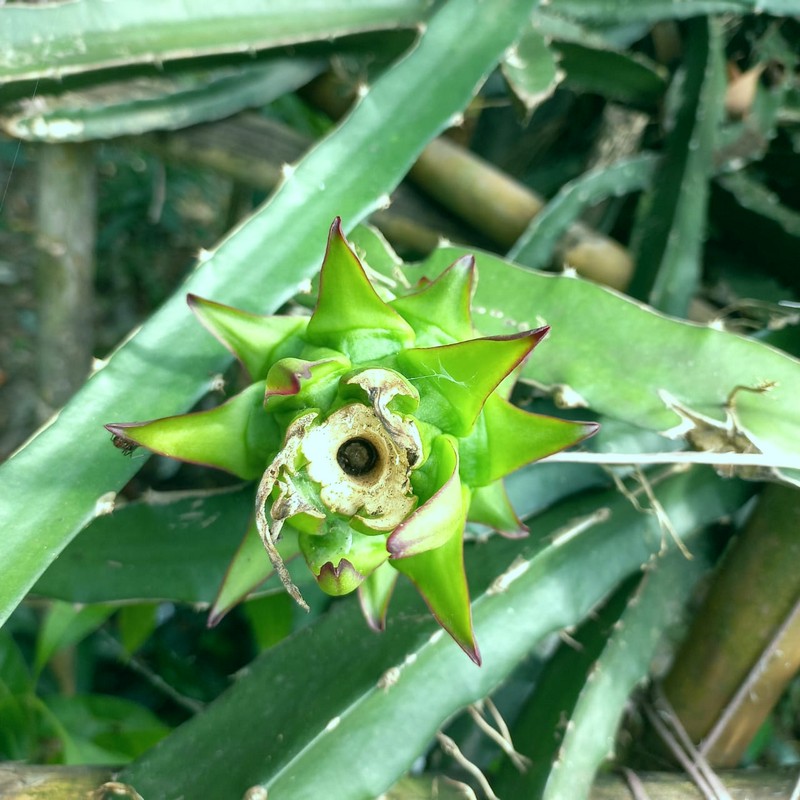
Label: Immature Dragon Fruit